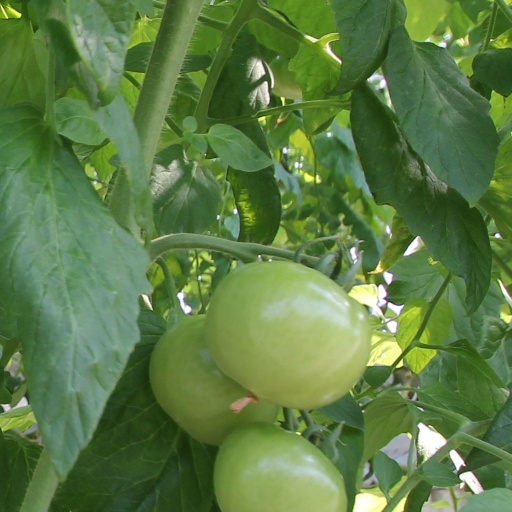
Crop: tomato